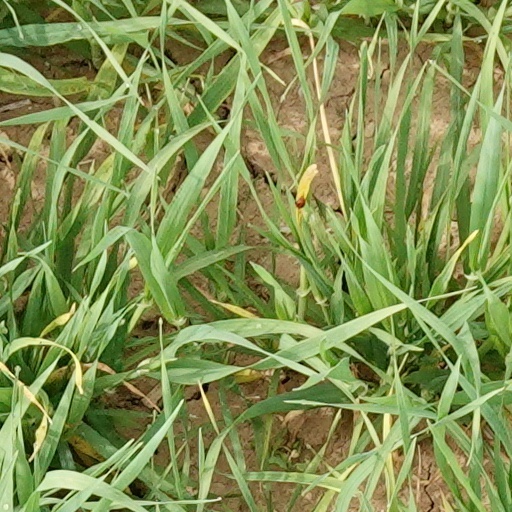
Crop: wheat